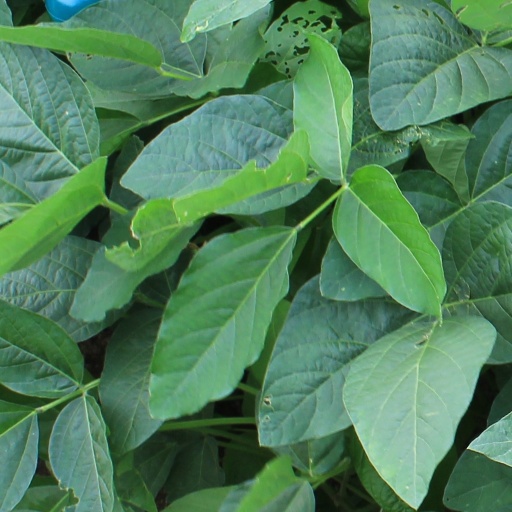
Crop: soybean